Mathematics of the Incas

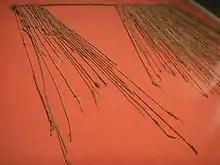
Inca Quipus, fundamental elements in the administration and accounting of the Inca Empire.

The quipus constituted a mnemonic system based on knotted strings used to record all kinds of quantitative or qualitative information; if they were dealing with the results of mathematical operations, only those previously performed on the "Inca abacuss" or "yupanas" were cancelled. Although one of its functions is related to mathematics — as it was an instrument capable of accounting — it was also used to store information related to census, product amount, and food kept in state warehouses. Quipus are even mentioned as instruments the Incas used to record their traditions and history in a different way than in writing.